Pohnpei

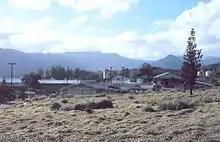
District center of Pohnpei Circa 1971

The natives of Pohnpei, especially the 'older' generations, often refer to events in their past as having occurred, e.g., in "German times" or "before the Spaniards," which identifies the historical periods: